Turbo (gastropod)

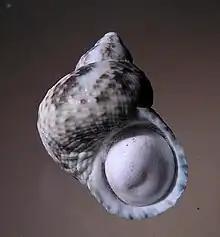
Shell and operculum of "Turbo tuberculosus"

The following species are nomina nuda (names not published with an adequate description):